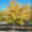
Label: maple_tree